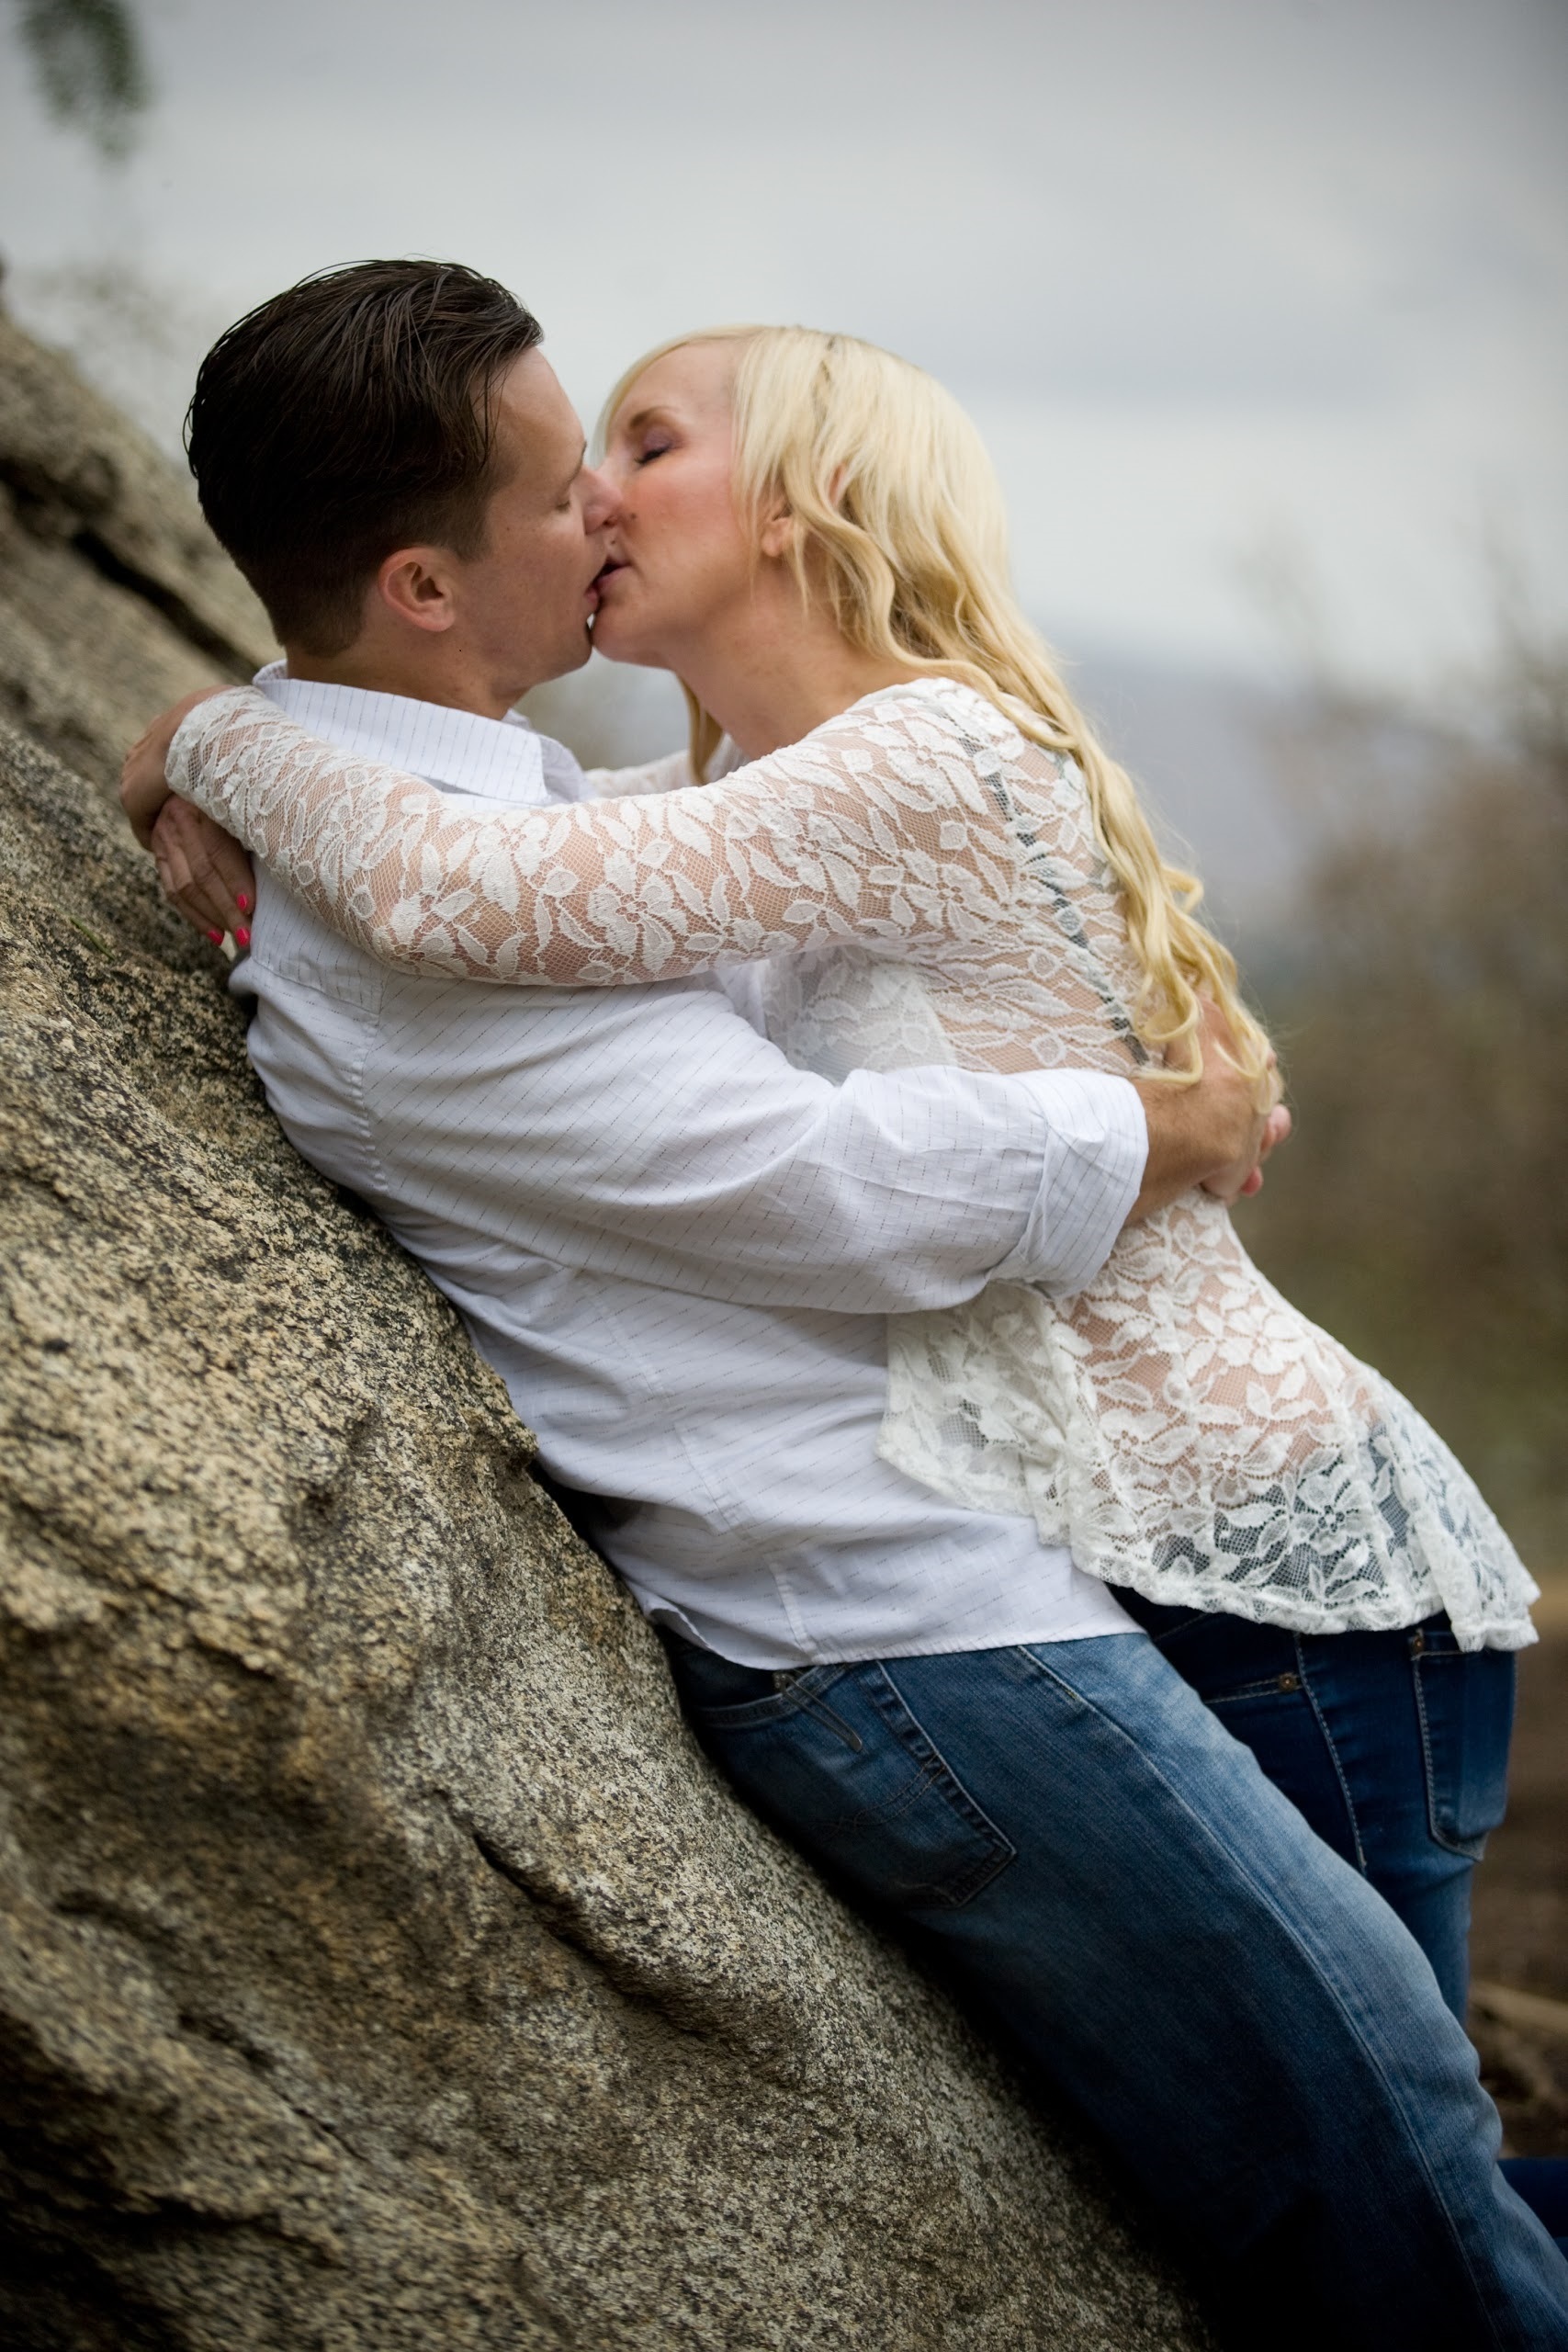
man, person, people, girl, woman, white, male, female, love, portrait, young, kiss, couple, romance, romantic, two, together, kissing, activity, girlfriend, caucasian, face, ceremony, happy, happiness, relationship, photograph, passion, expression, sexy, valentine, attractive, togetherness, adult, sensuality, desire, interaction, romance couple, embracing, heterosexual, portrait photography